Qing River

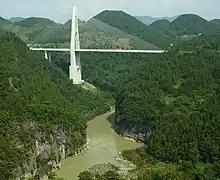
The G50 Shanghai–Chongqing Expressway crossing the Qing River (Qing Jiang) near Enshi City over the Qingjiang Bridge.

The Qing River Headwaters originate at Tenglong Cave (Teng Long Dong) near Lichuan City, in Hubei's southwestern corner. The river is long. Its drainage area is , occupying large portions of the Enshi Tujia and Miao Autonomous Prefecture and Yichang Prefecture-level city.